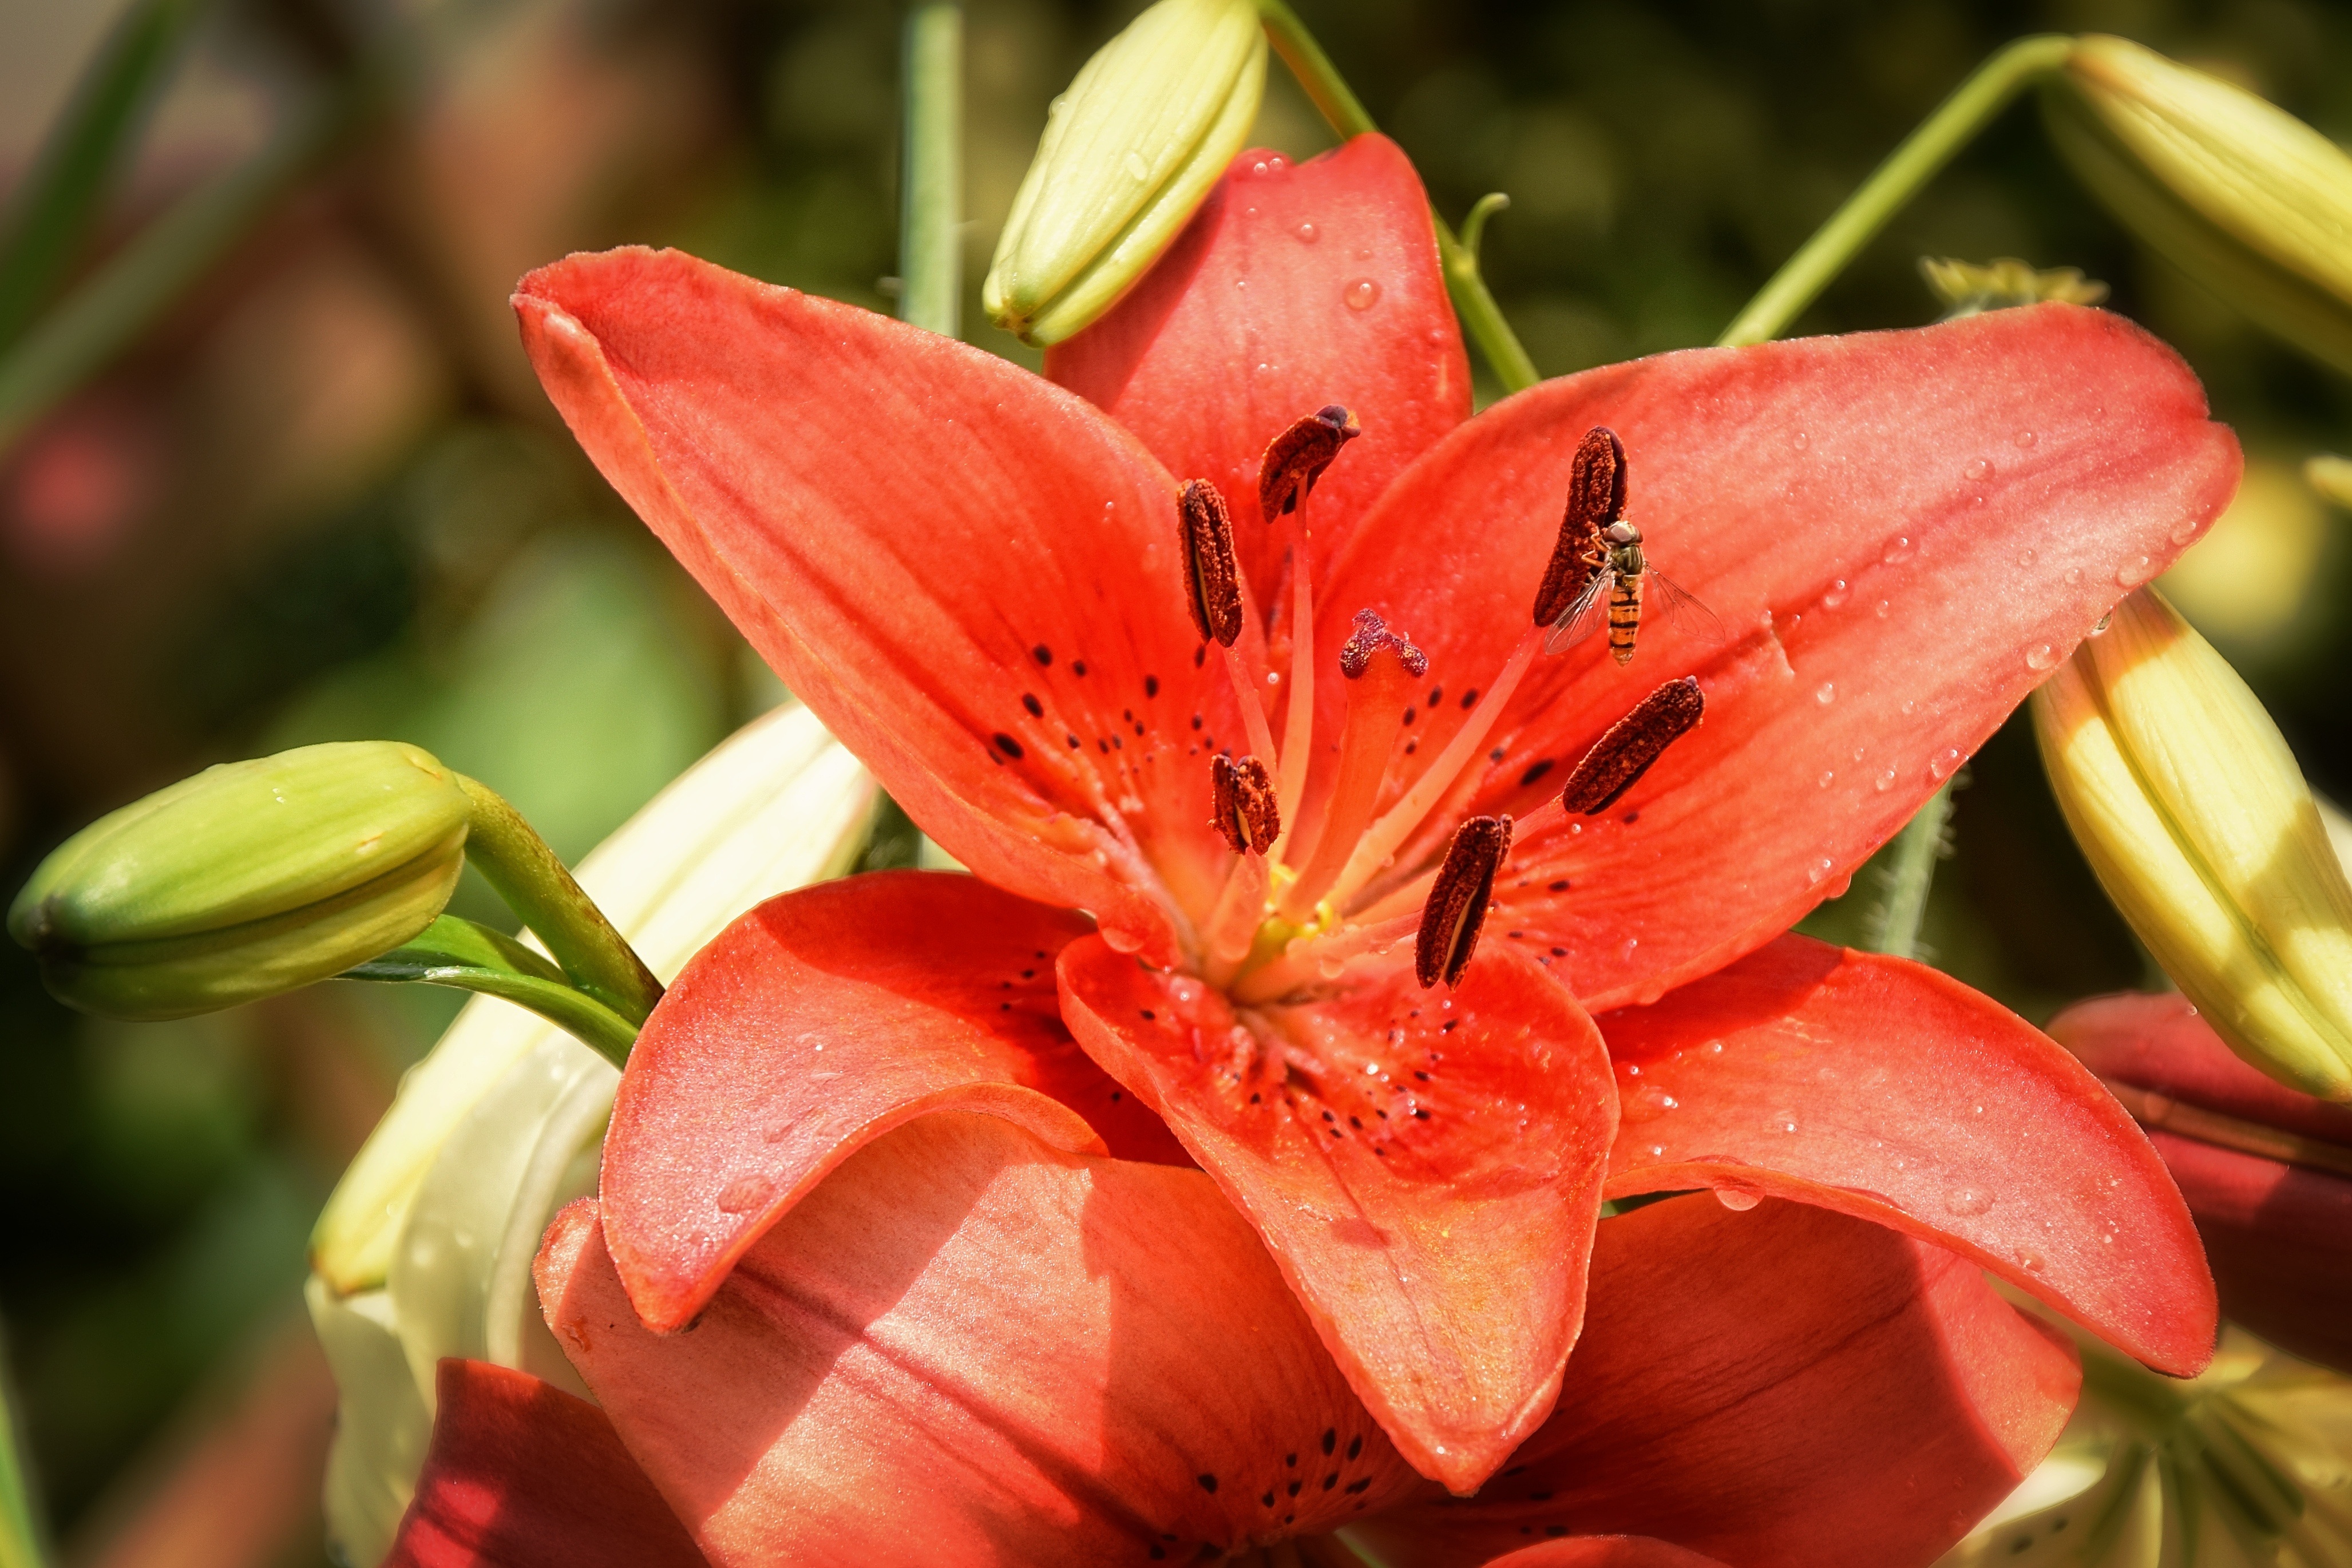
blossom, plant, flower, petal, summer, red, botany, garden, flora, close up, lily, macro photography, orange flower, flowering plant, orange lily, land plant